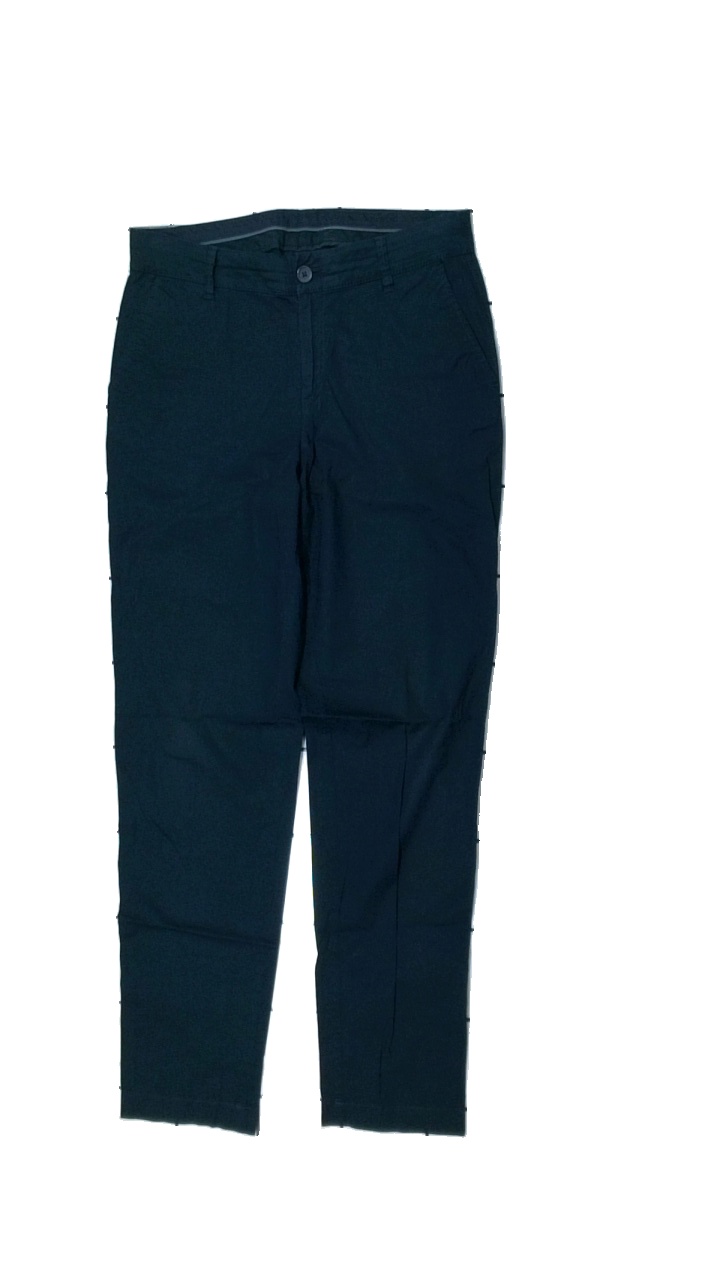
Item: Trousers (Ladies)
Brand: Lindex
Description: blå byxor
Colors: Blue
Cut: Regular
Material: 100% cotton
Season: All
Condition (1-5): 5
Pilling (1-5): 5
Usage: Reuse
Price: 50-100